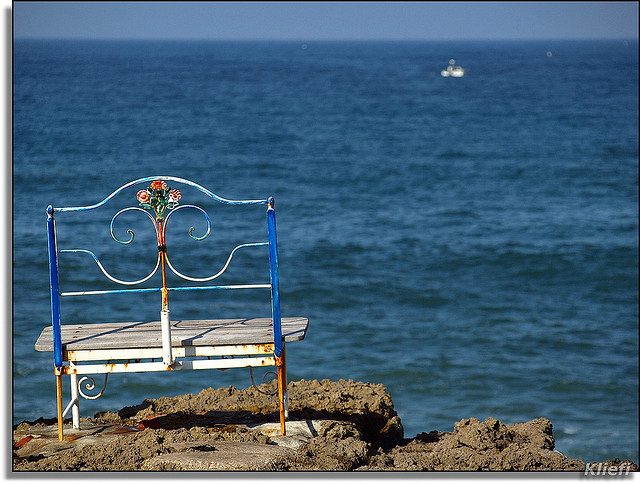
user: Given an image and a question. Answer the question in a short answer. Question: What is the process called that produces the red area on the chair? Short Answer:
assistant: rust